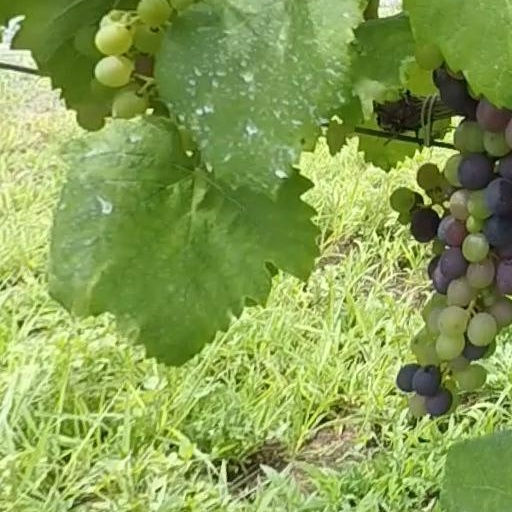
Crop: grape